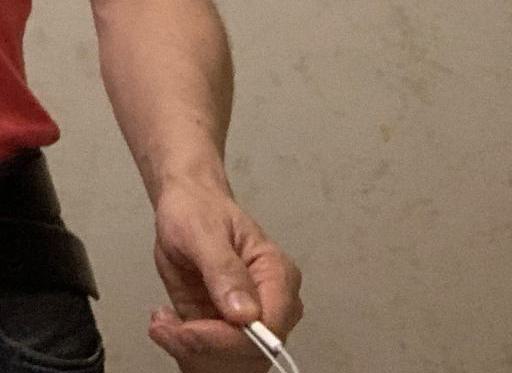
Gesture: no_gesture